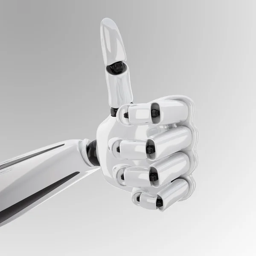
a 3d robotic hand with thumb up -- stock photo #